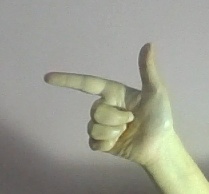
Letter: yaa